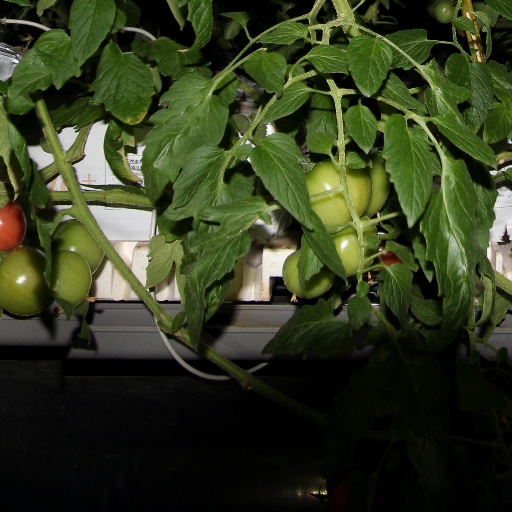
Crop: tomato